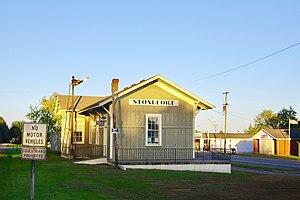
Stonefort est un village situé en limite des comtés de Saline et de Williamson dans l'Illinois, aux États-Unis. Le village est incorporé le 24 juillet 1894.